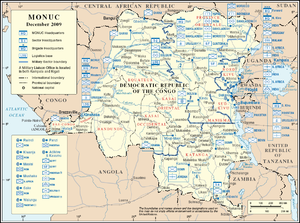
La Mission de l'Organisation des Nations unies en république démocratique du Congo, devenue la Mission de l'Organisation des Nations unies pour la stabilisation en république démocratique du Congo le 1ᵉʳ juillet 2010, est une mission de maintien de la paix en république démocratique du Congo de l’ONU.